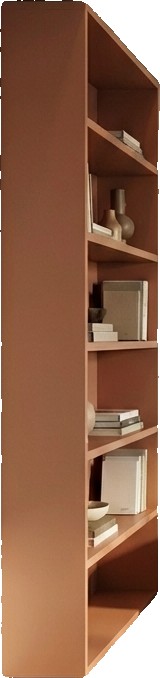
Surface category: cabinetry